Right to sit

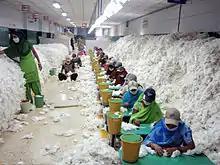
Seated workers at a cotton mill in India, February 2010.

Along with New Zealand, 48 of the 50 states of the United States, and most Canadian provinces, the majority of Australian states passed right to sit legislation during the late 1800s and early 1900s.